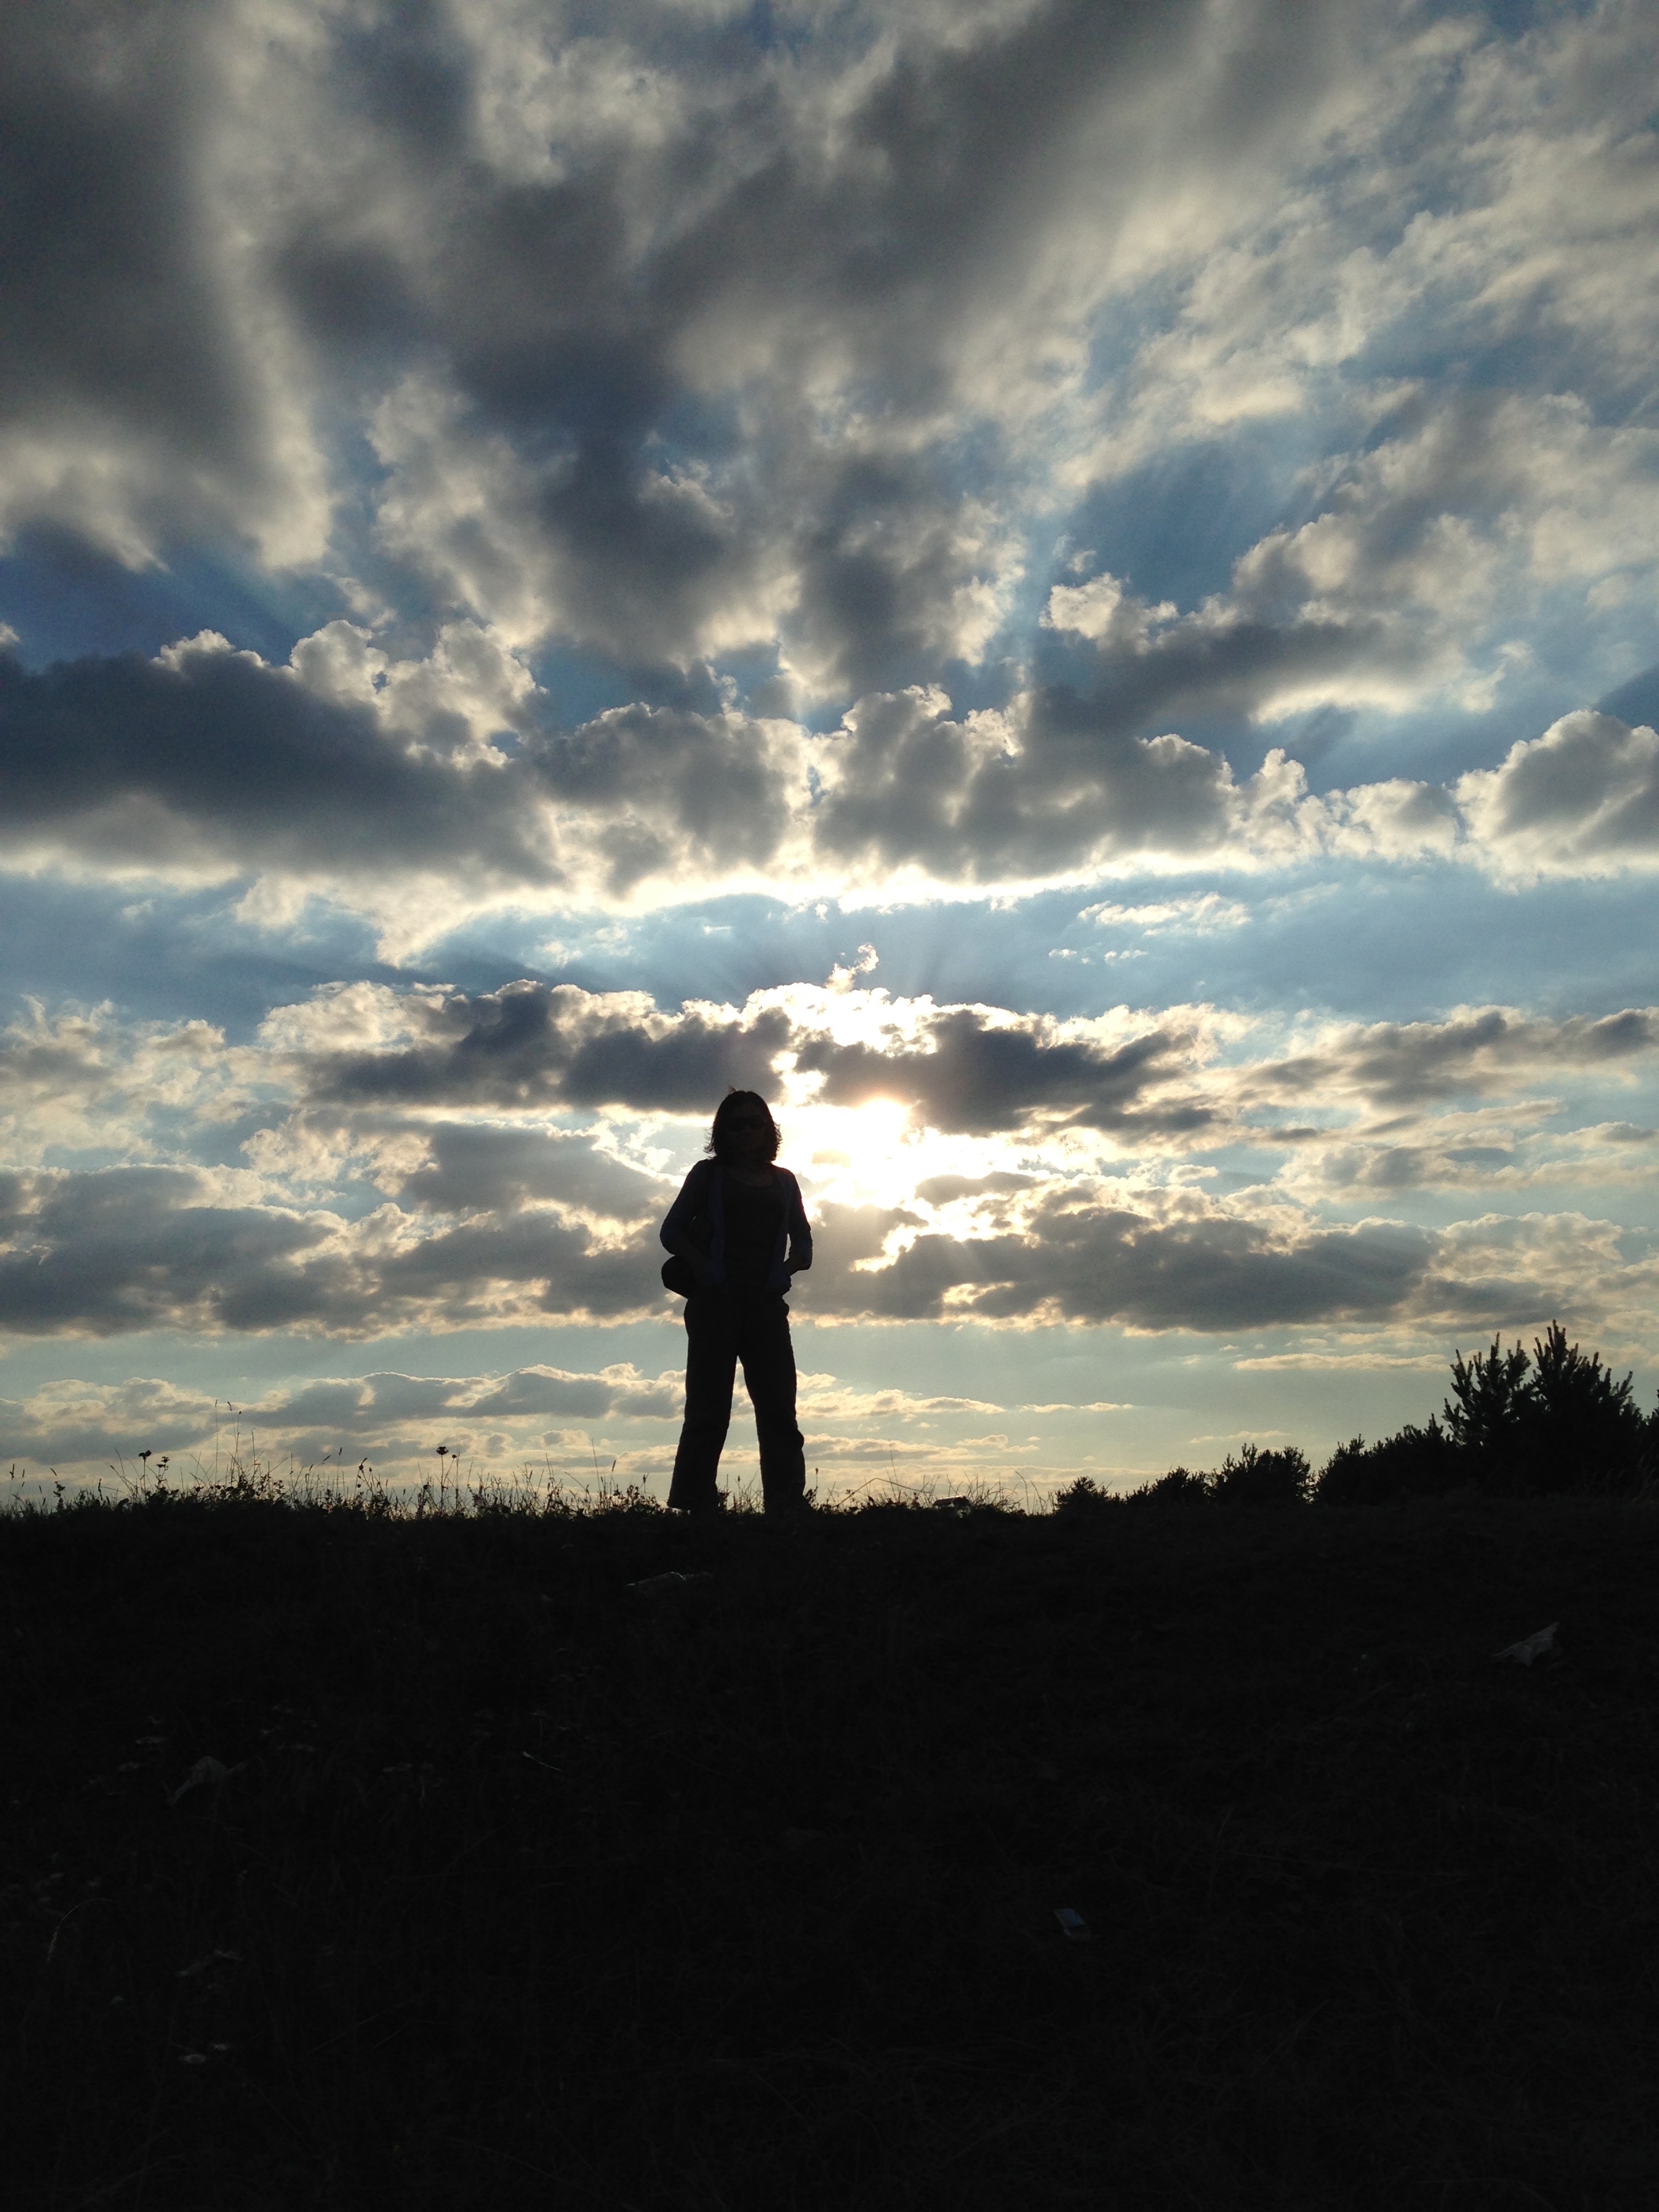
sea, horizon, silhouette, mountain, light, cloud, sky, sunset, sunlight, morning, hill, dawn, dusk, evening, clouds, character, the backlight, meteorological phenomenon